James Temple

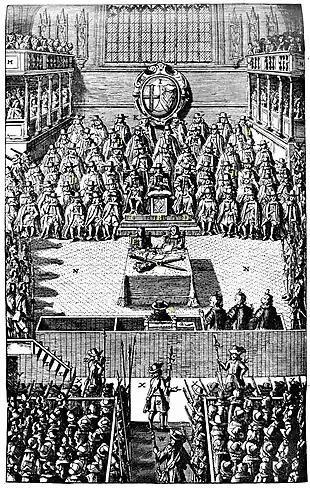
The Trial of Charles I on 4 January 1649, from John Nalson's "Record of the Trial of Charles I, 1688" in the British Museum.

Temple, like most members of his family, was a puritan and supported Parliament against the King. His uncle Lord Saye and Sele was one of the King's principal opponents. Temple's military experience became useful when the First English Civil War broke out in August, 1642. He was appointed captain of a troop of horse raised by Lord Saye and Sele and commanded by Temple's cousin, John Fiennes. Temple was related to Oliver Cromwell via his kinsman Edward Whalley and was able to secure a commission for Whalley in his uncle's unit. He saw action close to the Temple family home at Stowe where both Temple and Whalley fought at the Battle of Edgehill in October 1642.